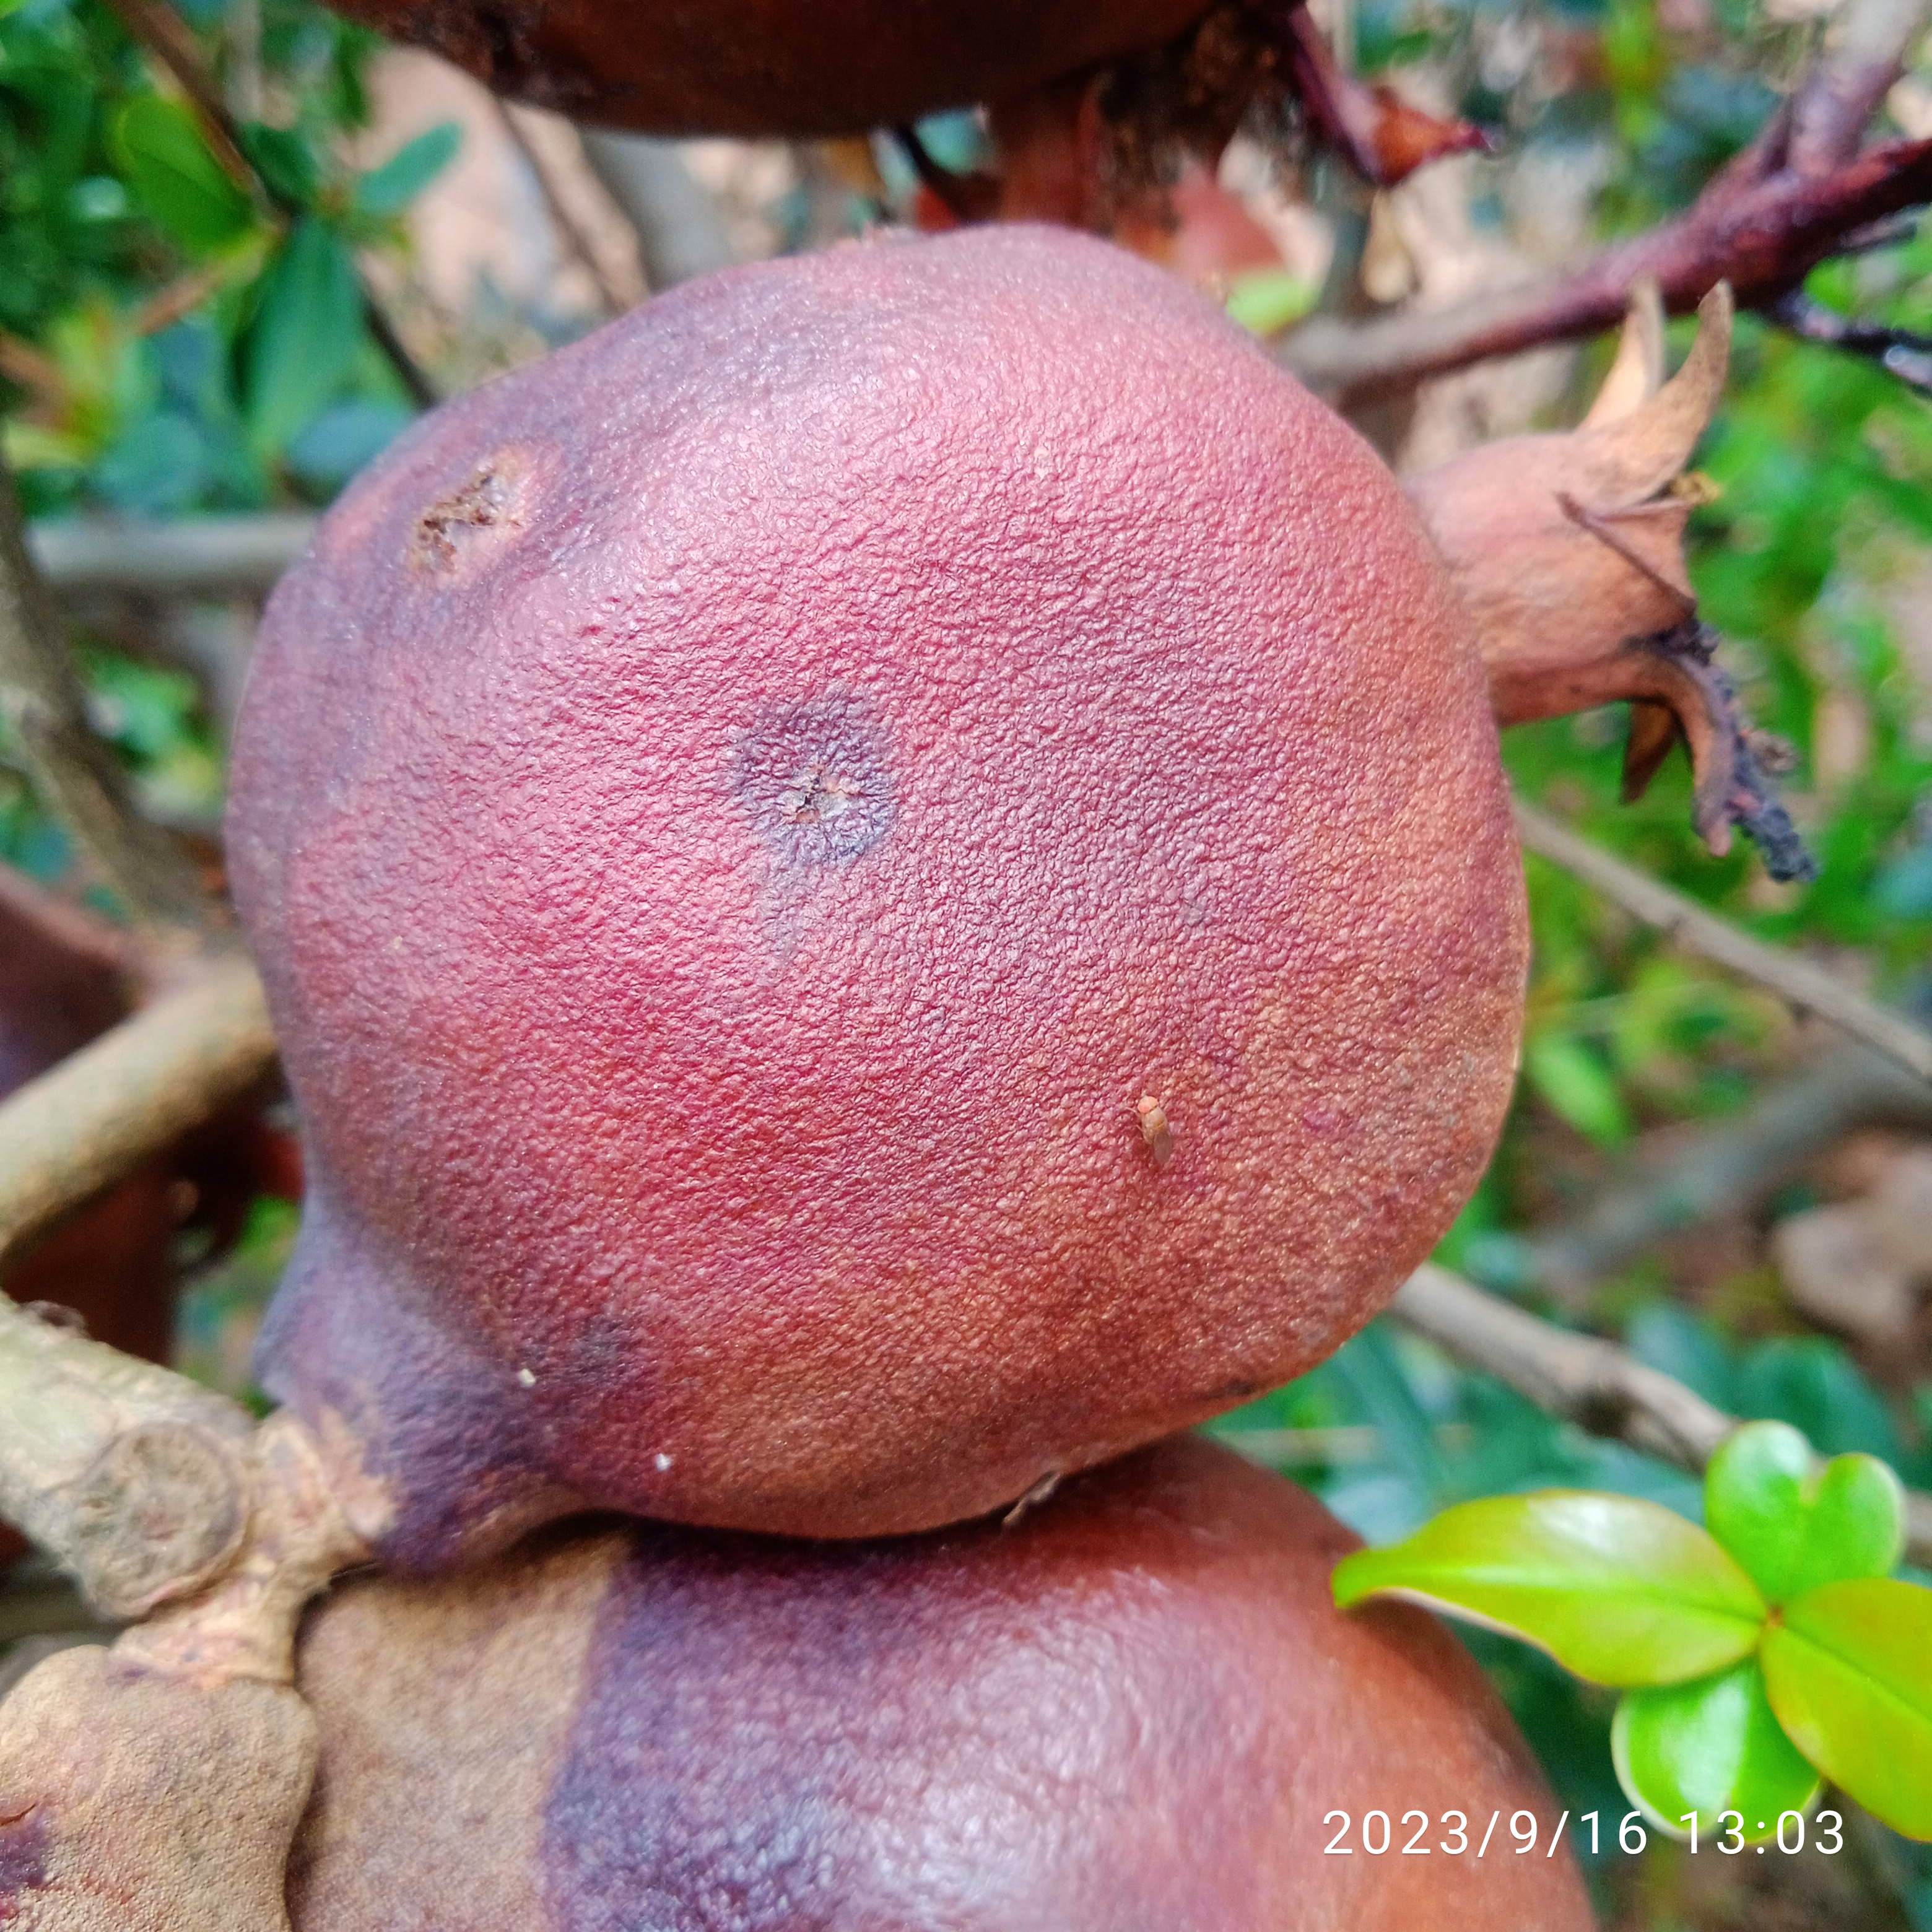
Label: Alternaria